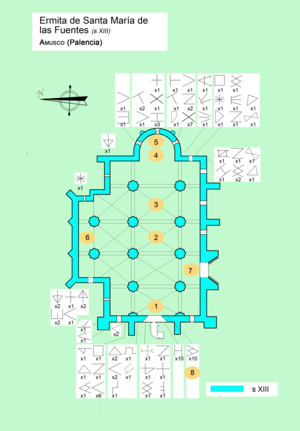
L'architecture gothique en Espagne se répandit à la fin du XIIᵉ siècle, assez rapidement après sa naissance en France. Sa consolidation fut lente, combinant à ses débuts les éléments architecturaux romans et gothiques. Dès ses débuts et jusqu'à la période du haut gothique, l'architecture espagnole resta fidèle aux modèles français. Cependant, certaines caractéristiques, comme la persistance plans au sol de style romans ou la conservation d'éléments décoratifs d'influence mudéjar, conduisirent à la formation de variantes stylistiques locales, qui prirent de l'importance à la fin du XIIIᵉ siècle et durant le XIVe, lorsque apparut une grande différenciation dans les formes architecturales et décoratives régionales. Le développement de l'architecture en Espagne durant ces siècles reflète les différentes circonstances historiques auxquelles étaient assujettis les différents royaumes de la péninsule. Ainsi, la développement du gothique dans le sud de l'Espagne actuelle fut tardif, alors que la prospérité économique de la Catalogne stimula les constructions civiles de cette zone.